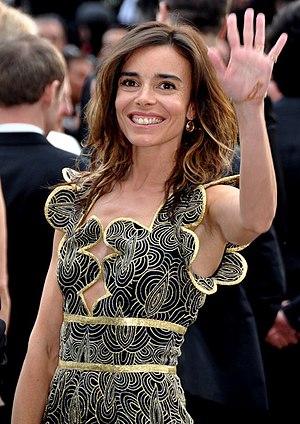
Elodie Bouchez au festival de Cannes
Élodie Bouchez, née le 5 avril 1973 à Montreuil, est une actrice française.